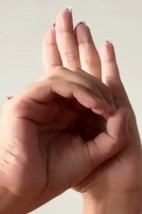
ASL sign: 0